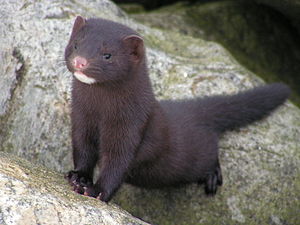
Minkavl
Amerikansk mink.
Minkavl er en form for pelsdyravl, hvor man i fangenskab opdrætter det lille rovdyr i mårfamilien amerikansk mink med henblik på fremstilling af pelsværk til brug i beklædningsindustrien. Danmark har siden 2005 været verdens største producent af minkskind, og pelsauktionen Kopenhagen Fur er verdens største af sin slags, med en omsætning i 2013 på 12,3 mia kr. Danske minkavlere producerer årligt omkring 17,8 millioner minkskind. Desuden bliver der produceret et mindre antal ræveskind, chinchillaskind og kaninskind i Danmark. Efter Danmark følger mht produktion af minkskind Kina, Nederlandene, Polen og USA.